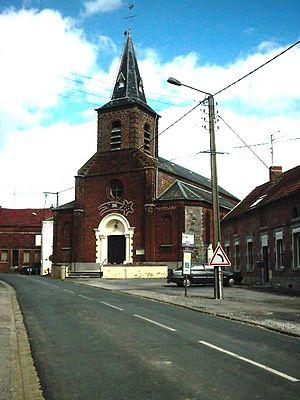
Église Saint-Martin à Élesmes, France. Русский: Церковь Святого Мартина в Элеме, Франция
Élesmes est une commune française située dans le département du Nord, en région Hauts-de-France.